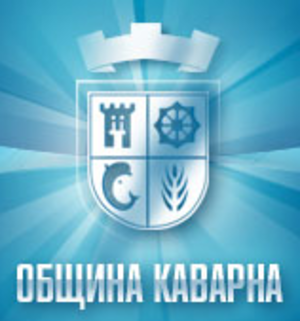
Kavarna est une ville de le nord-est de la Bulgarie sur la mer Noire.
La commune de Kavarna est située dans le nord-est de la Bulgarie.